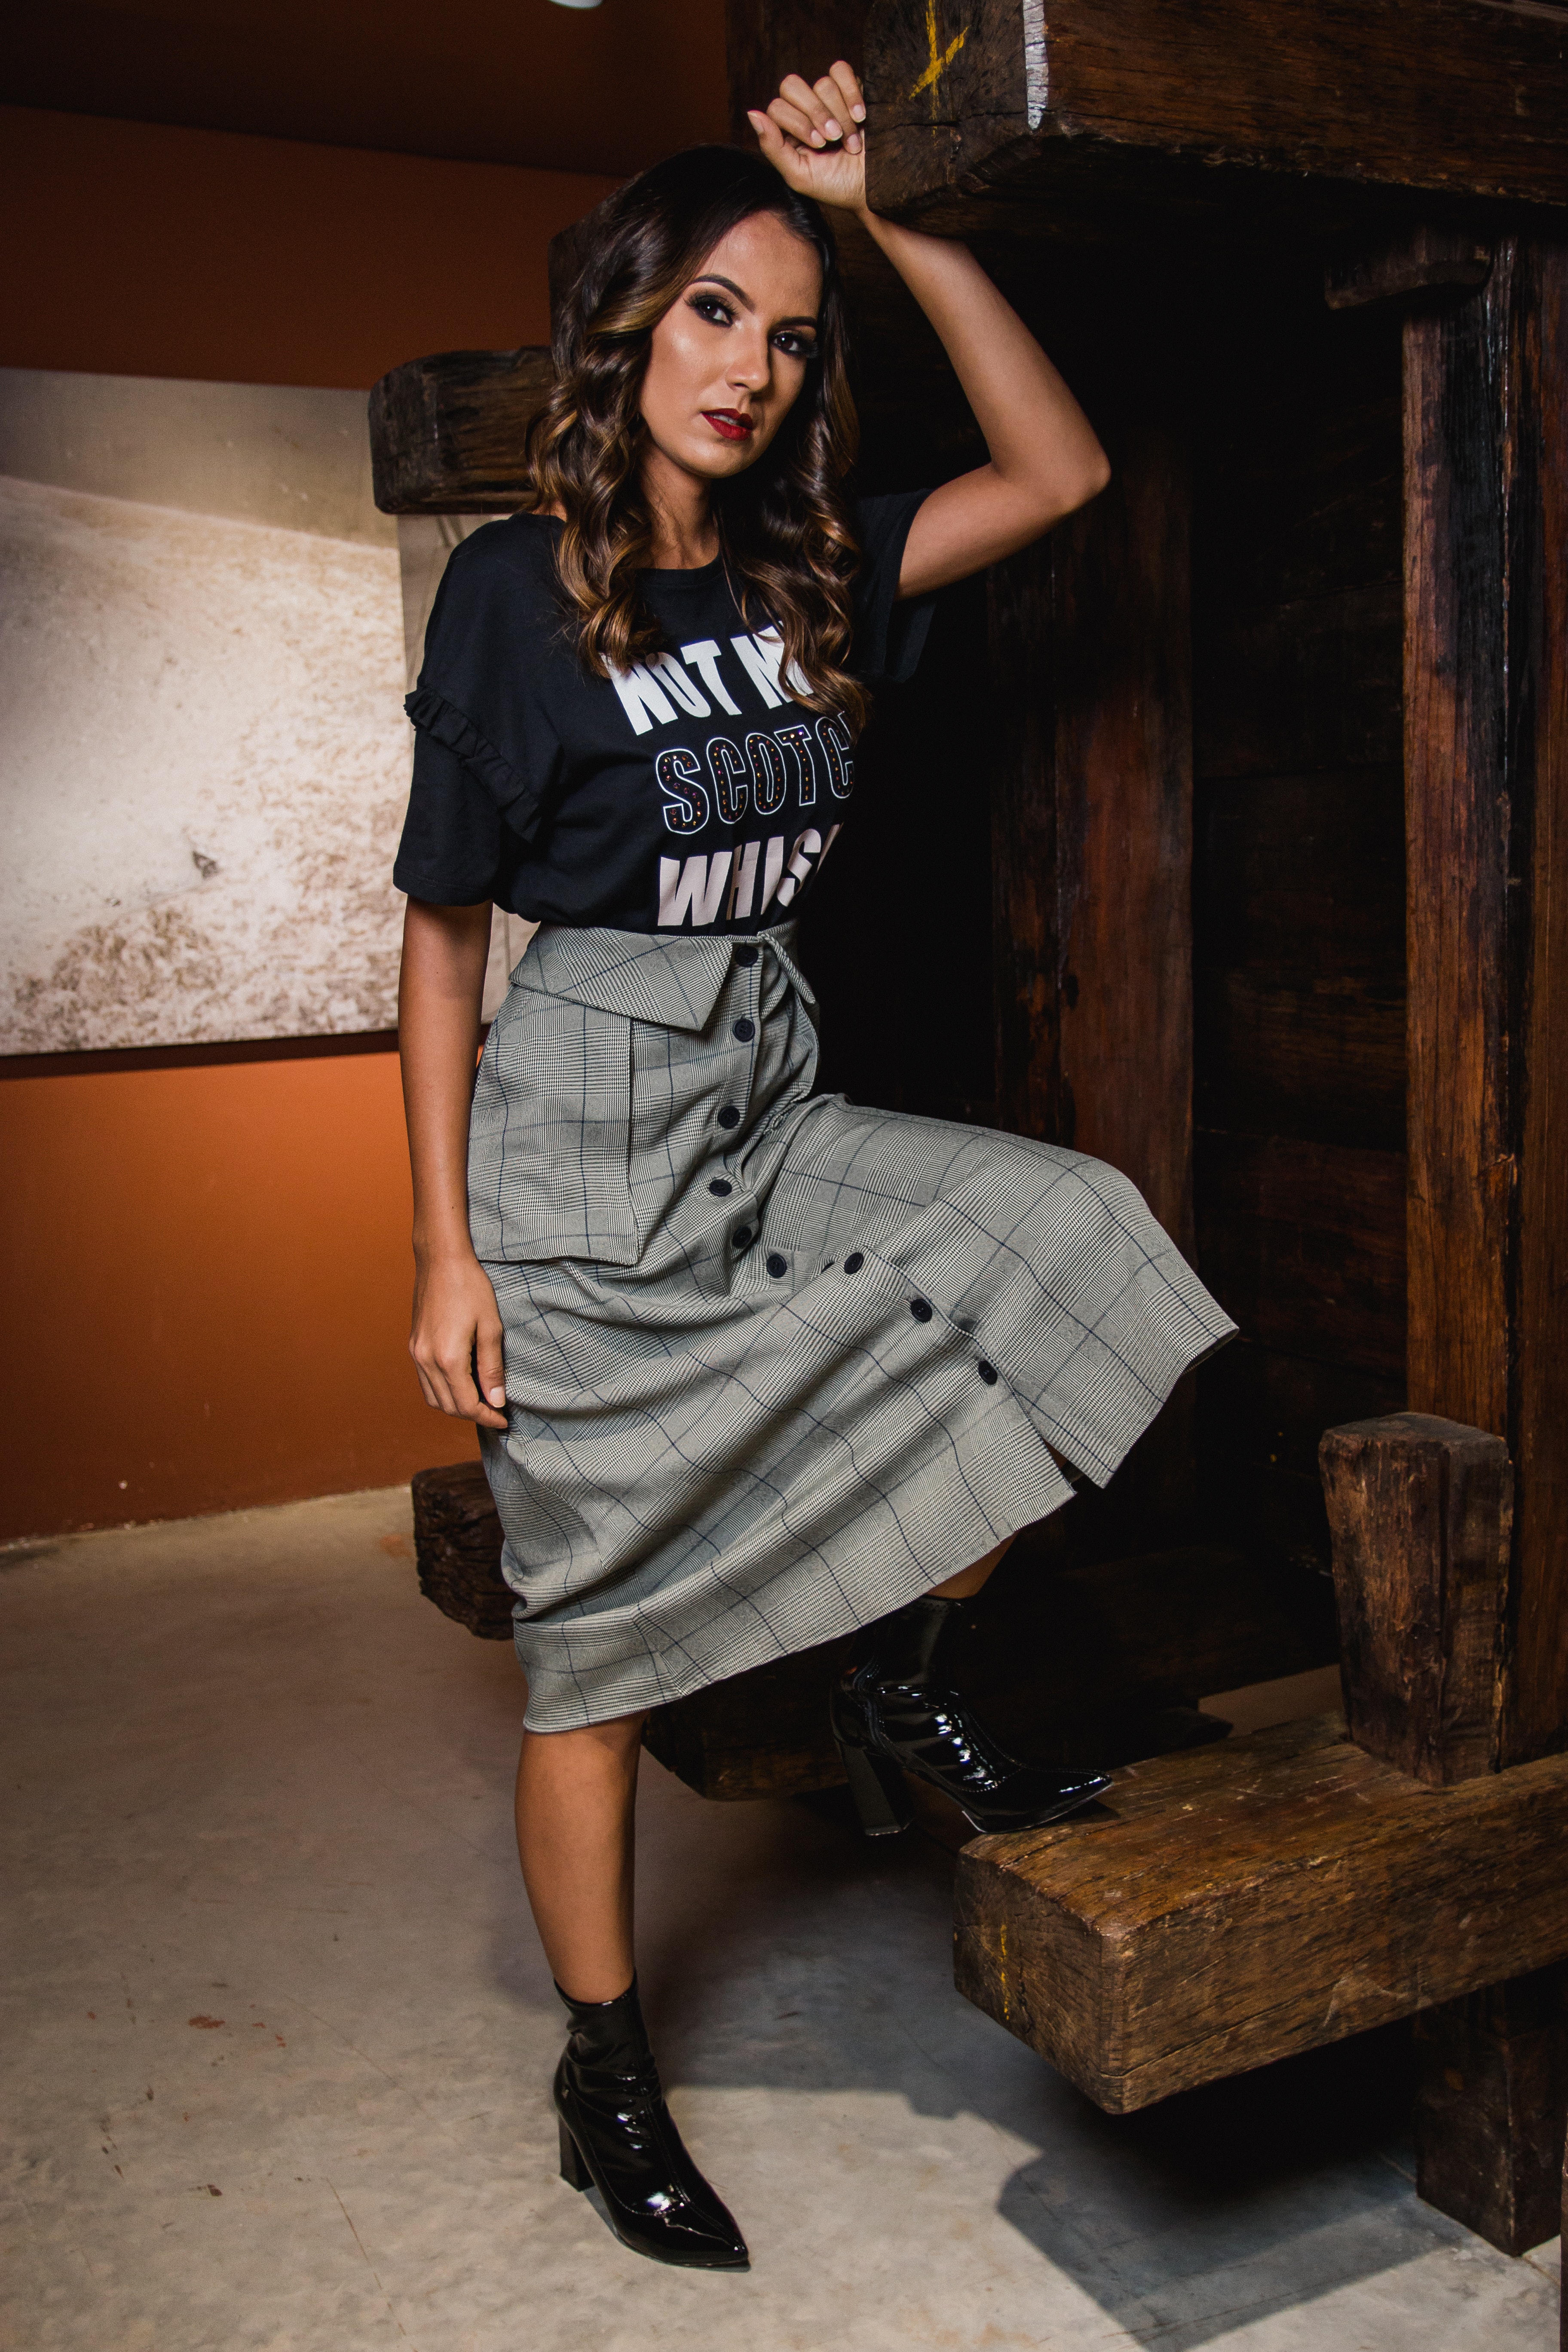
clothing, fashion model, photo shoot, fashion, beauty, leg, shoulder, dress, fashion design, model, photography, footwear, waist, long hair, thigh, knee, brown hair, flash photography, style, sitting, shoe, trunk, black hair